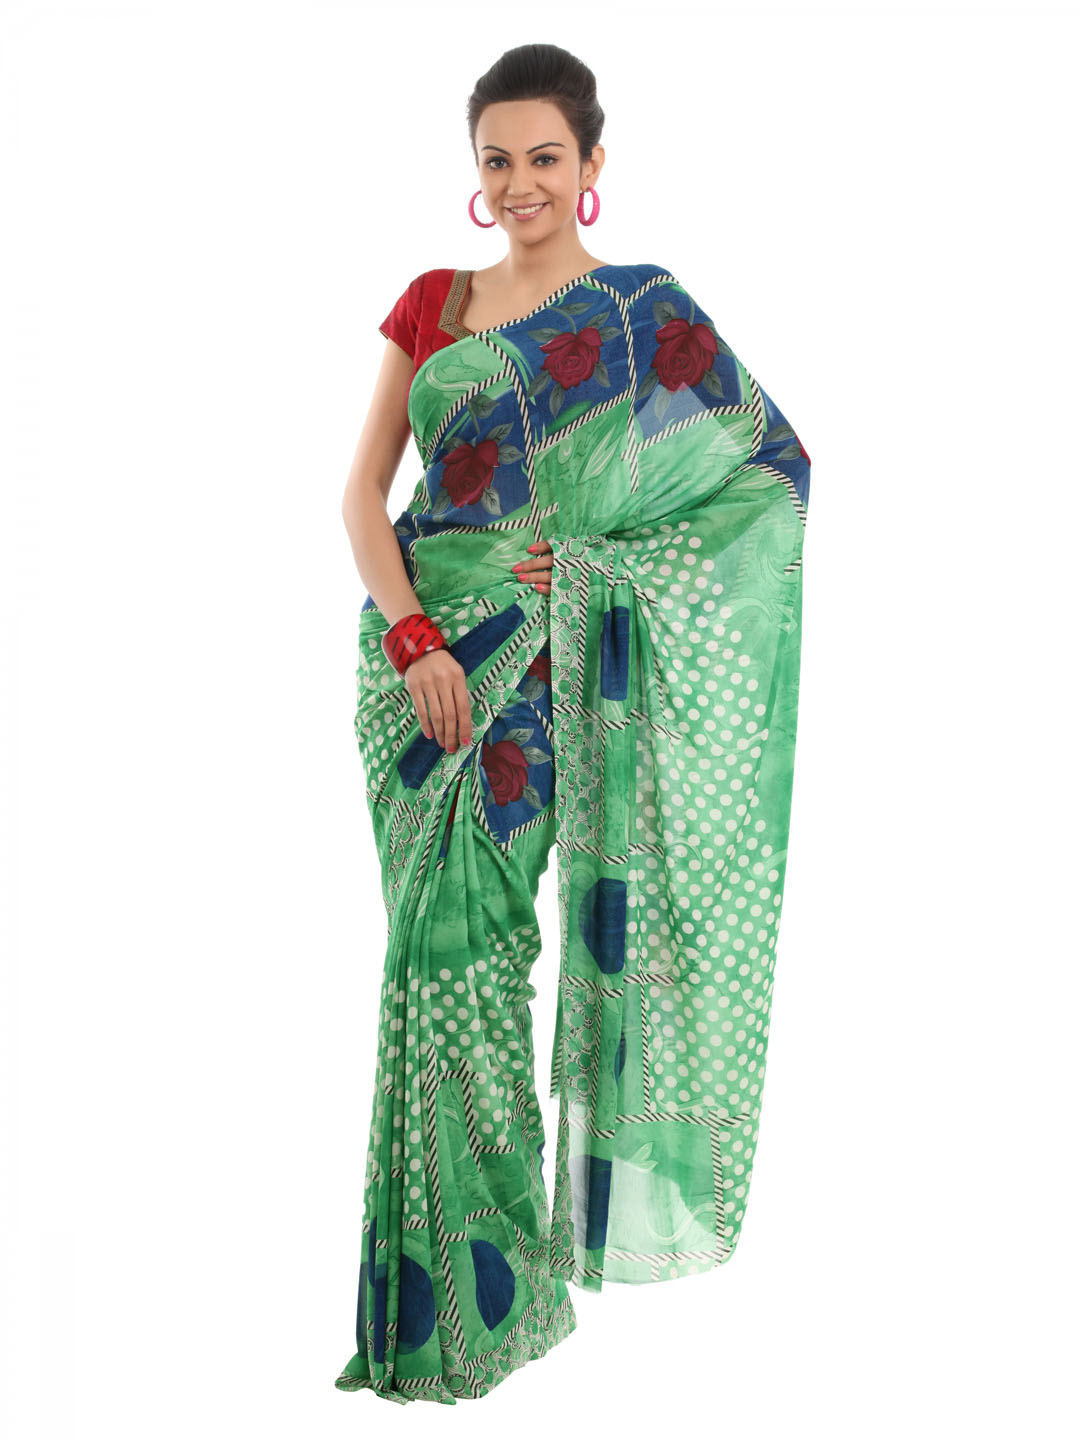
FNF Green Printed Sari
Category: Apparel / Saree / Sarees
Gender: Women
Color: Green
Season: Fall 2012
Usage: Ethnic